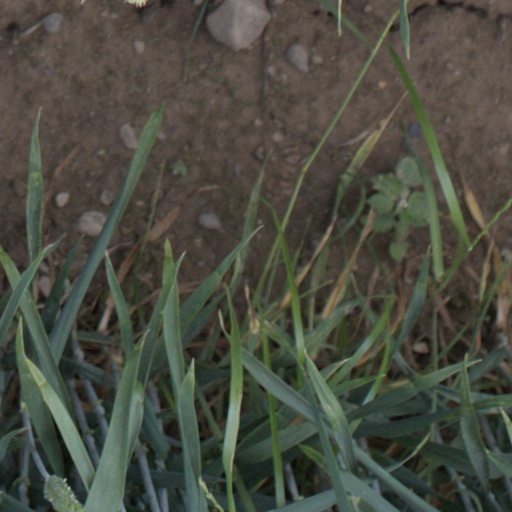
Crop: wheat